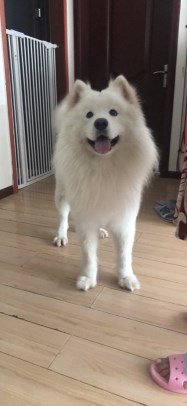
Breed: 2192-n000088-Samoyed